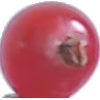
Label: redcurrant